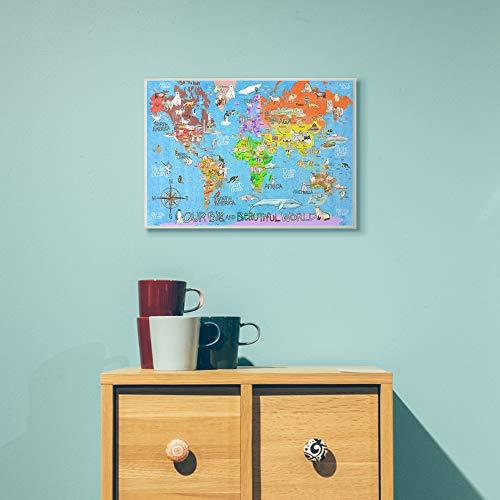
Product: The Kids Room by Stupell Big Beautiful World Map Wall Art Signs and Plaques, 10x15
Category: Baby Products | Nursery | Décor | Wall Décor | Wall Plaques
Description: Design By Marley Ungaro.
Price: $22.11
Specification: ProductDimensions:10x15x0.5inches|ItemWeight:2pounds|ShippingWeight:2.31pounds(Viewshippingratesandpolicies)|Manufacturer:StupellIndustries|ASIN:B01N281WLO|Itemmodelnumber:brp-1830_wd_10x15